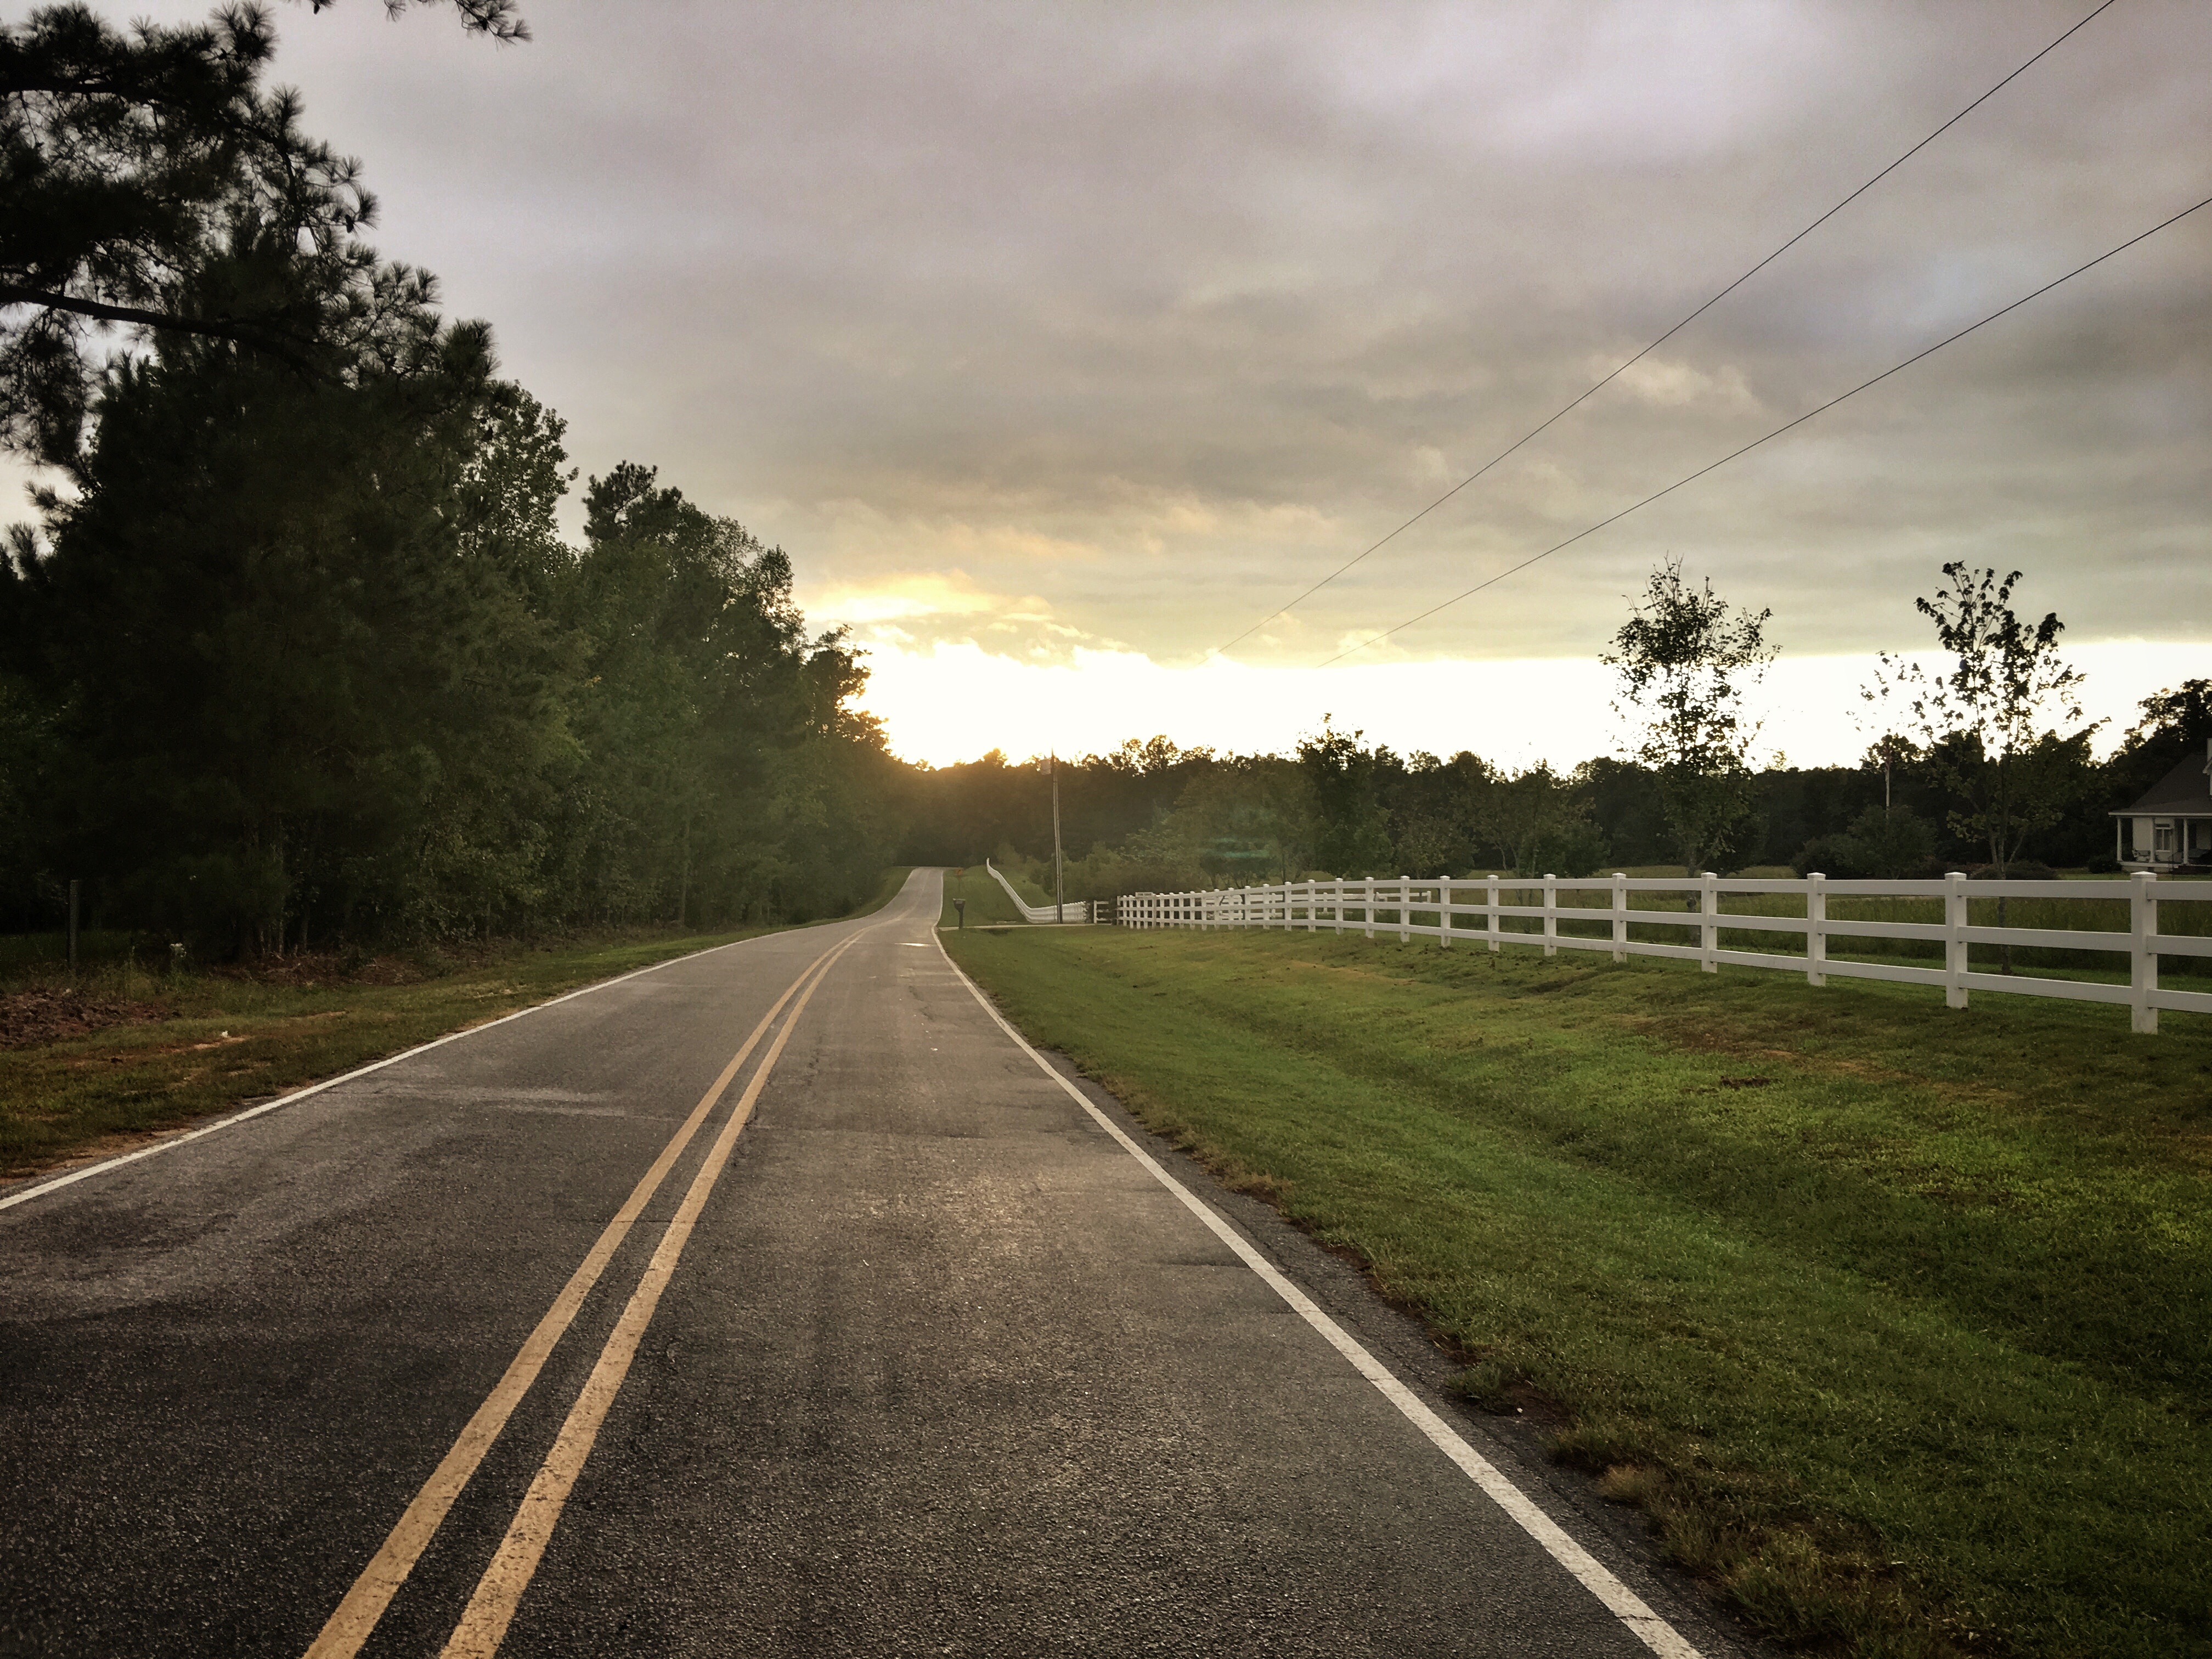
tree, grass, cloud, sky, road, sunlight, morning, highway, driving, asphalt, evening, lane, infrastructure, rural area, residential area, atmospheric phenomenon